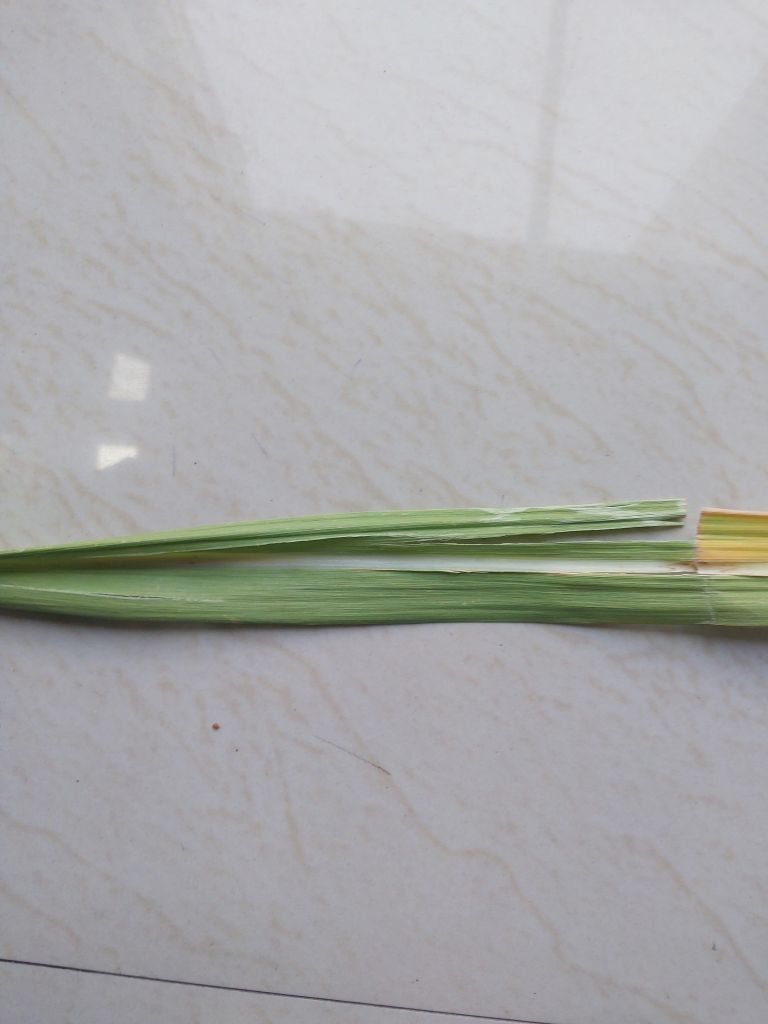
Label: Brown Spot